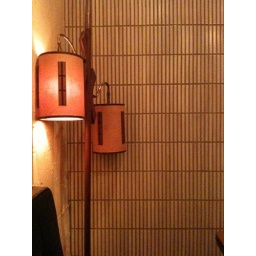
Planet 3 cafe in Osaka - great lamp and tiled wall